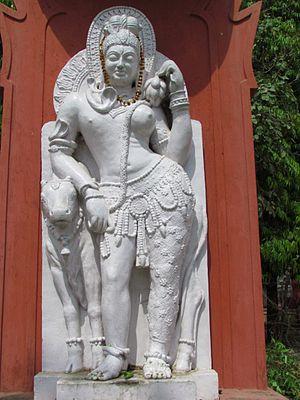
L'université Sampurnanand de Sanskrit est une université publique située à Varanasi dans l'état de l'Uttar Pradesh.